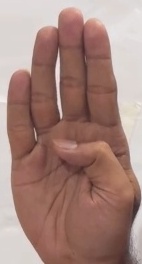
ASL sign: B